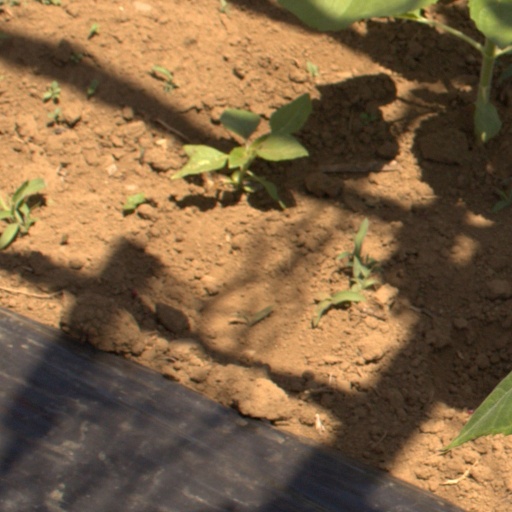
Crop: Jerusalem artichoke